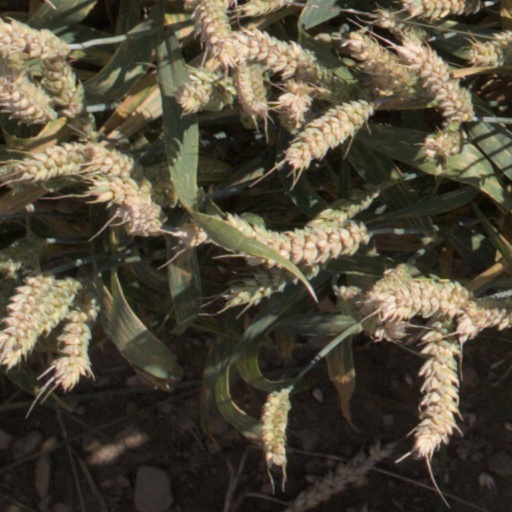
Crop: wheat